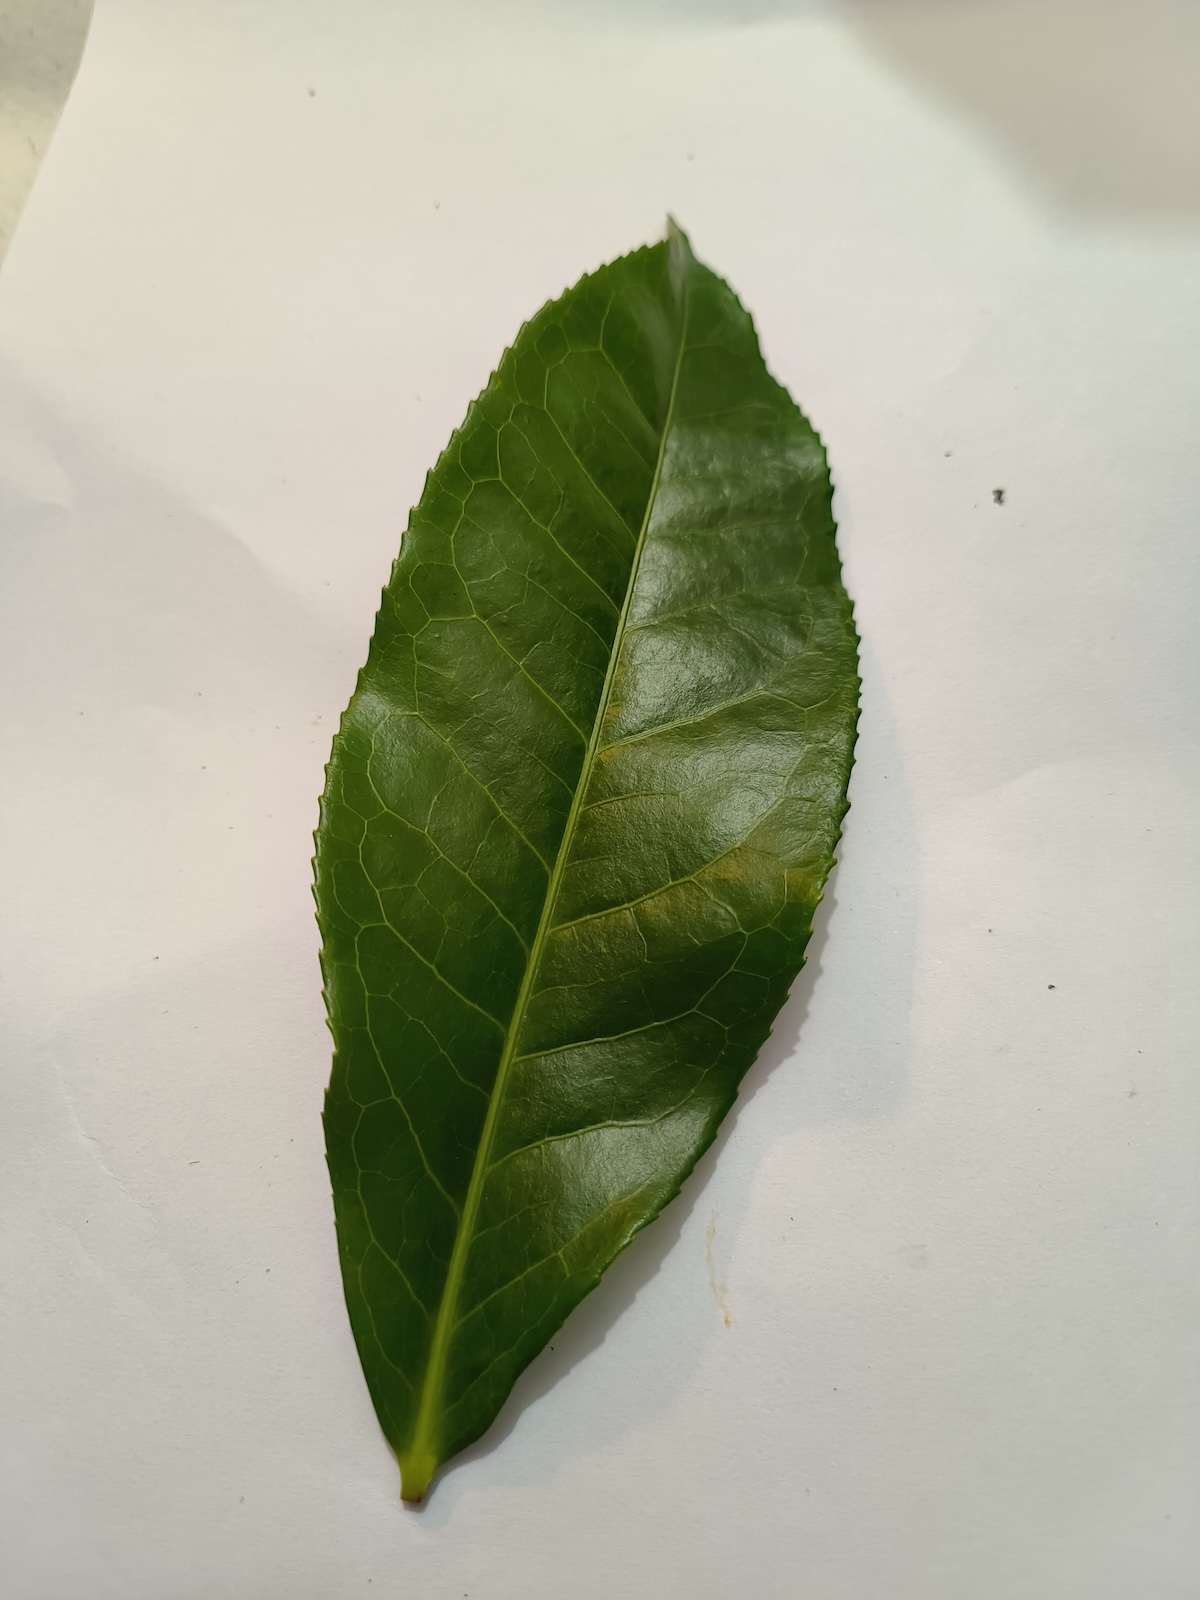
Label: Healthy leaf